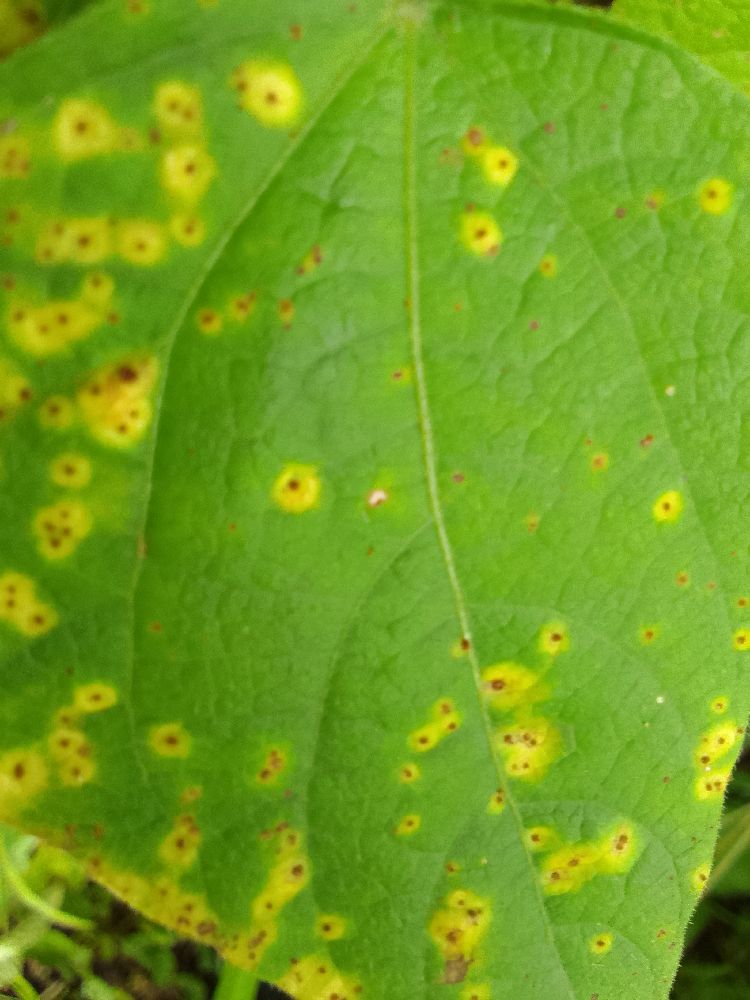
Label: rust